Rua Uruguaiana

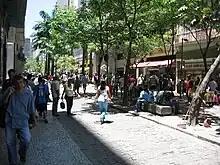
Rua Uruguaiana

Rua Uruguaiana is a popular shopping street in Rio de Janeiro, Brazil.